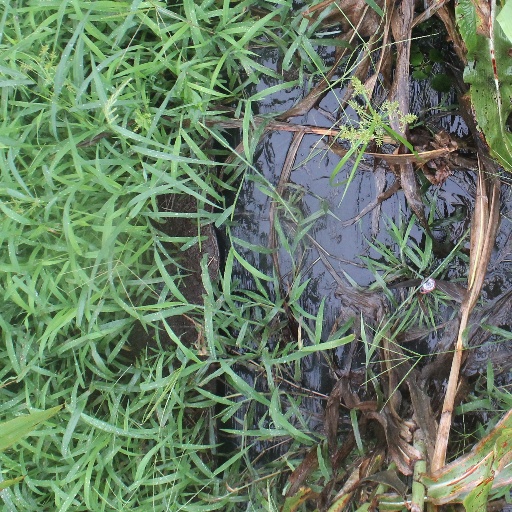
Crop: sorghum